Catacombs of Marcellinus and Peter

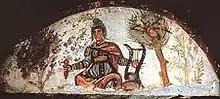
Orpheus adorned in Roman battle attire playing a lyre from the walls of the Catacombs of Marcellinus and Peter.

The representation of Jonah is unique and stems from two different sources of inspiration: Roman pagan art which influenced the "gestures and visual formulae" and Jewish midrashic origins that played a role in the development of the non-biblical story behind the depicted episodes. Located on a ceiling within the catacomb of Marcellinus and Peter is a fresco recounting the story of Jonah. The different scenes depicted are: Jonah boarding a ship from Joppa to Tardish to avoid his given task; Jonah being thrown into the raging sea as penance for disobeying God; Jonah being swallowed by a large fish where he resided for three days and nights; Jonah being spewed from the fish and preaching repentance to the Ninevites; and the final scene of Jonah sitting under the shade of a booth he built to watch for the impending destruction of Nineveh.